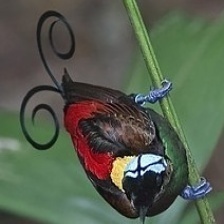
Species: WILSONS BIRD OF PARADISE
Scientific name: CICINNURUS RESPUBLICA